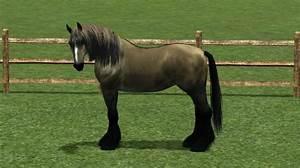
horse